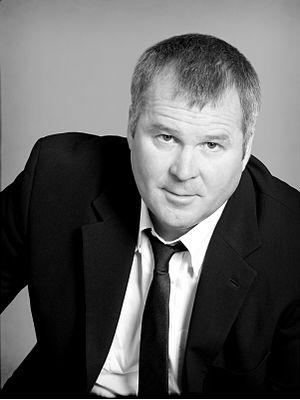
Colm Magner, né le 18 août 1961 à Toronto, est un acteur, scénariste et réalisateur canadien maintenant basé à New York. Il a travaillé dans le théâtre, la télévision et le cinéma au Canada depuis 1982, période pendant laquelle il a travaillé avec plusieurs compagnies de théâtre canadiennes, y compris Da Da Kamera, ADN theatre, et Necessary Angel Theatre Company.